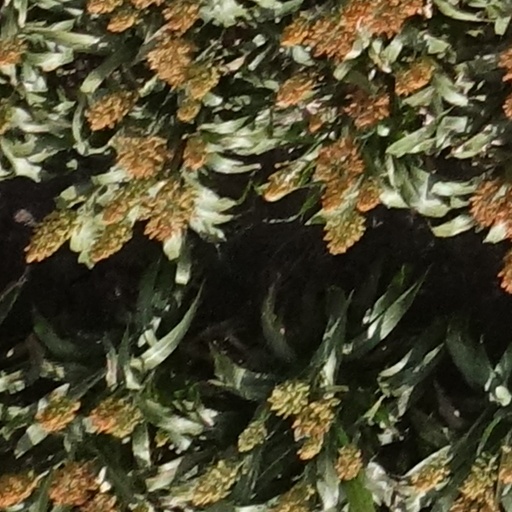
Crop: sorghum